Human Genome Project

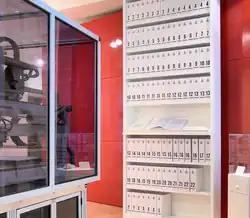
The first printout of the human genome to be presented as a series of books, displayed at the Wellcome Collection, London

The human genome has approximately 3.1 billion base pairs. The Human Genome Project was started in 1990 with the goal of sequencing and identifying all base pairs in the human genetic instruction set, finding the genetic roots of disease and then developing treatments. It is considered a megaproject.